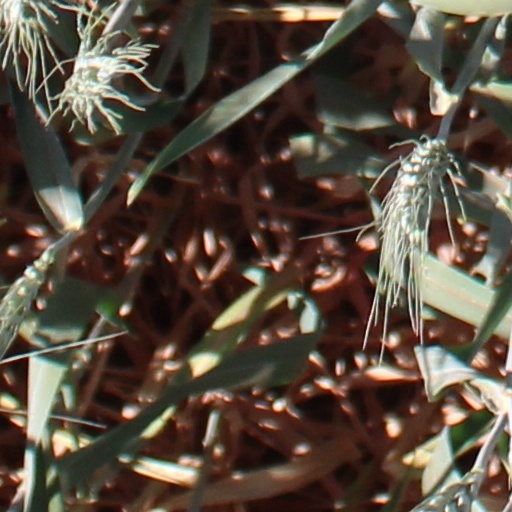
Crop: wheat